Bushido

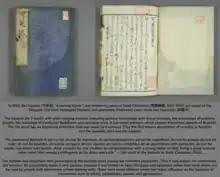
Kashoki (Amusing Notes) by Saito Chikamori (1642)

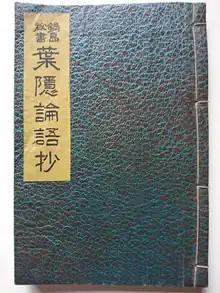
Nabeshima Secretary, Hagakure The Anelects

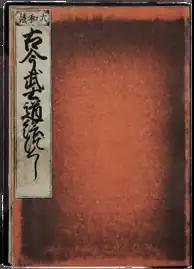
Book cover of "Kokon Bushido Ezukushi" ("Bushido Through the Ages") by artist Hishikawa Moronobu (1685)

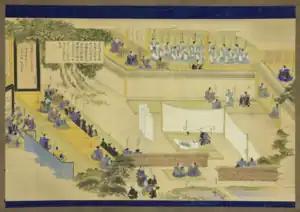
Painting of Ōishi Yoshio committing seppuku, 1703

Japan enjoyed two and a half centuries of relative peace during the Edo period (1600 to the mid-19th century). Japan didn't have domestic or international conflict. These peaceful times in Tokugawa society enabled bushido to be refined from a focus on "valor in battle" to more "moral integrity".